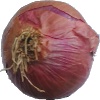
Label: Onion Red 1